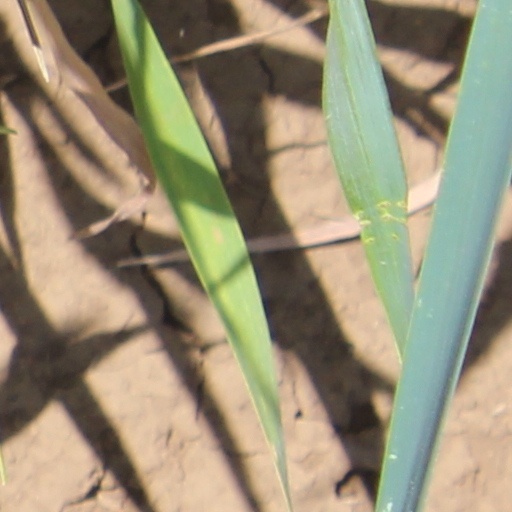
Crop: wheat